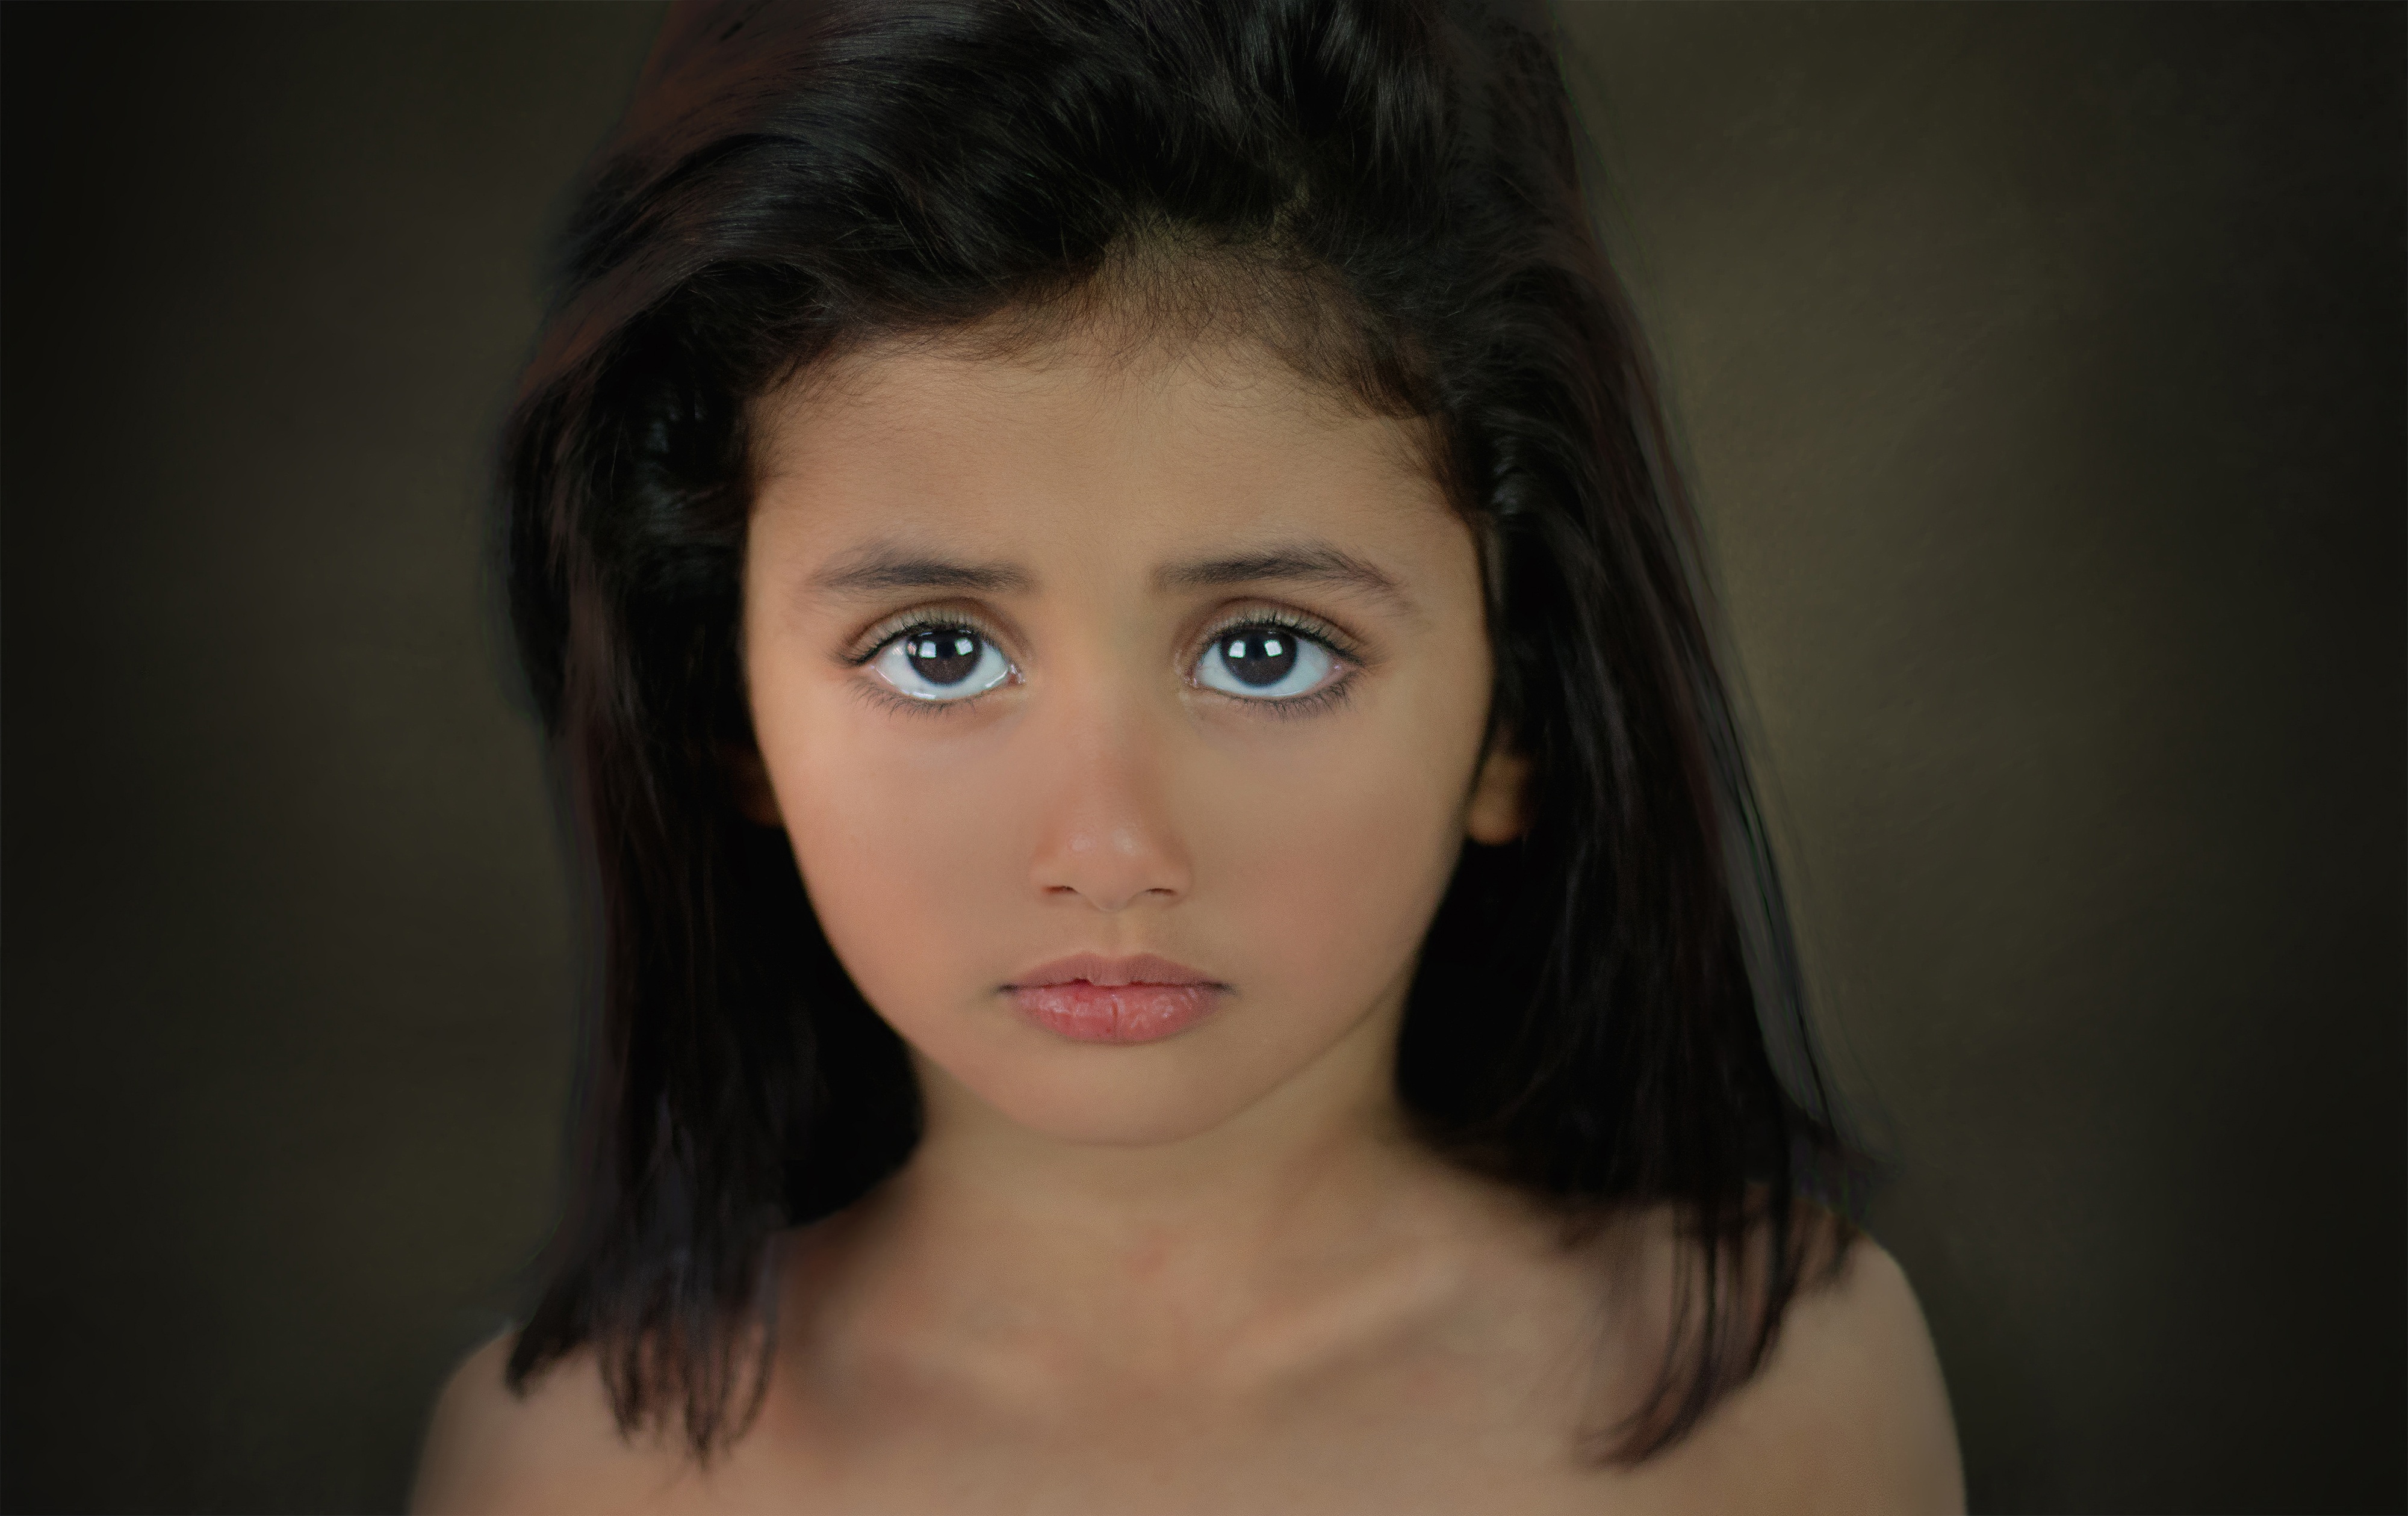
person, people, girl, woman, hair, photography, cute, female, love, portrait, model, young, studio, child, human, lady, facial expression, childhood, lip, hairstyle, smile, mouth, long hair, close up, human body, cheerful, black hair, face, kids, nose, eyes, children, eye, head, little, skin, beauty, organ, body, photo shoot, brown hair, portrait photography, art model